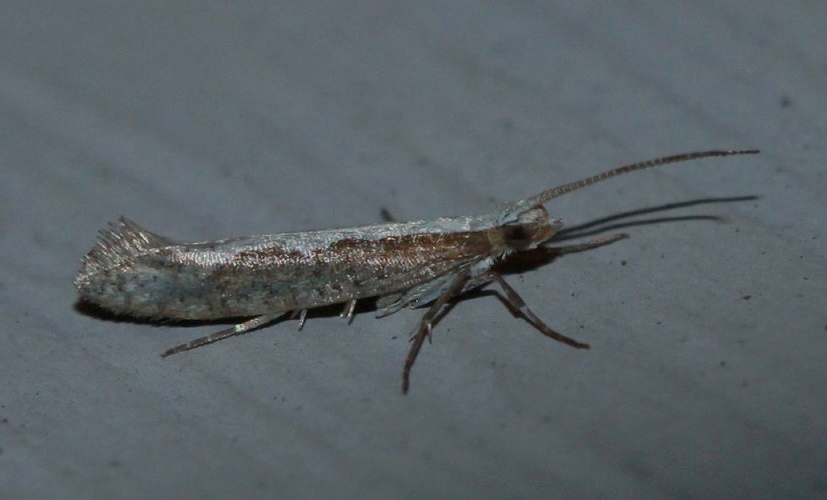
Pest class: diamondback_moth